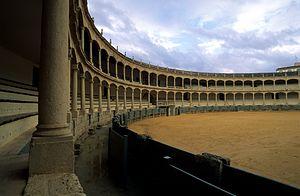
Les arènes de Ronda sont parmi les plus anciennes arènes pour corrida en activité d'Espagne.
La tauromachie, du grec ancien ταῦρος, taûros signifiant « taureau » et μάχη, mákhê signifiant « combat » qui implique dans certains cas la mise à mort du taureau en public comme dans la corrida, a une histoire riche en documents et traités, mais l'incertitude demeure sur ses origines.